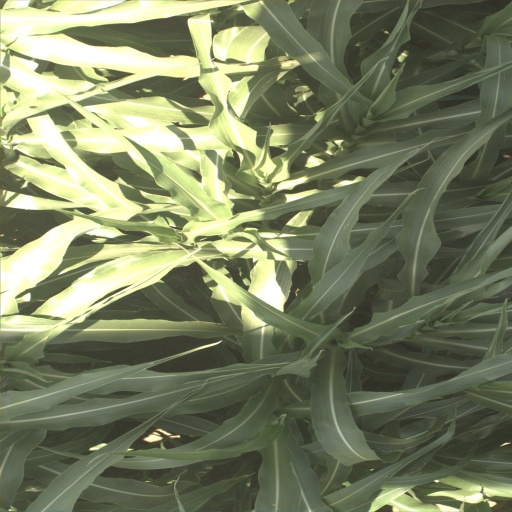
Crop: sorghum